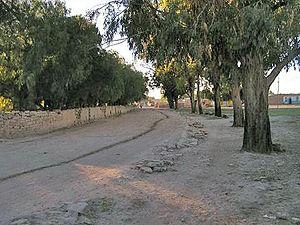
La Somalie, en forme longue la république fédérale de Somalie, est un pays situé à l'extrémité orientale de la Corne de l'Afrique.